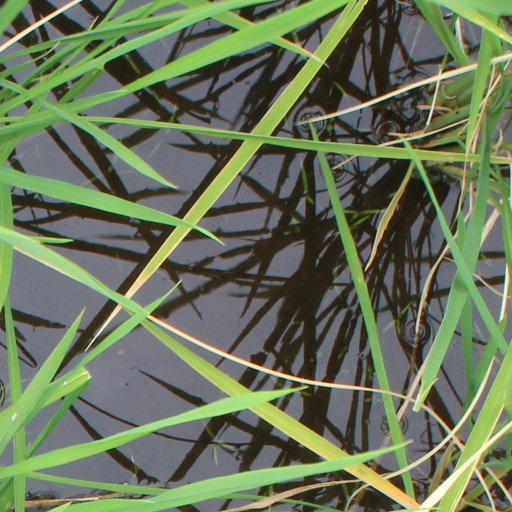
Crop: rice